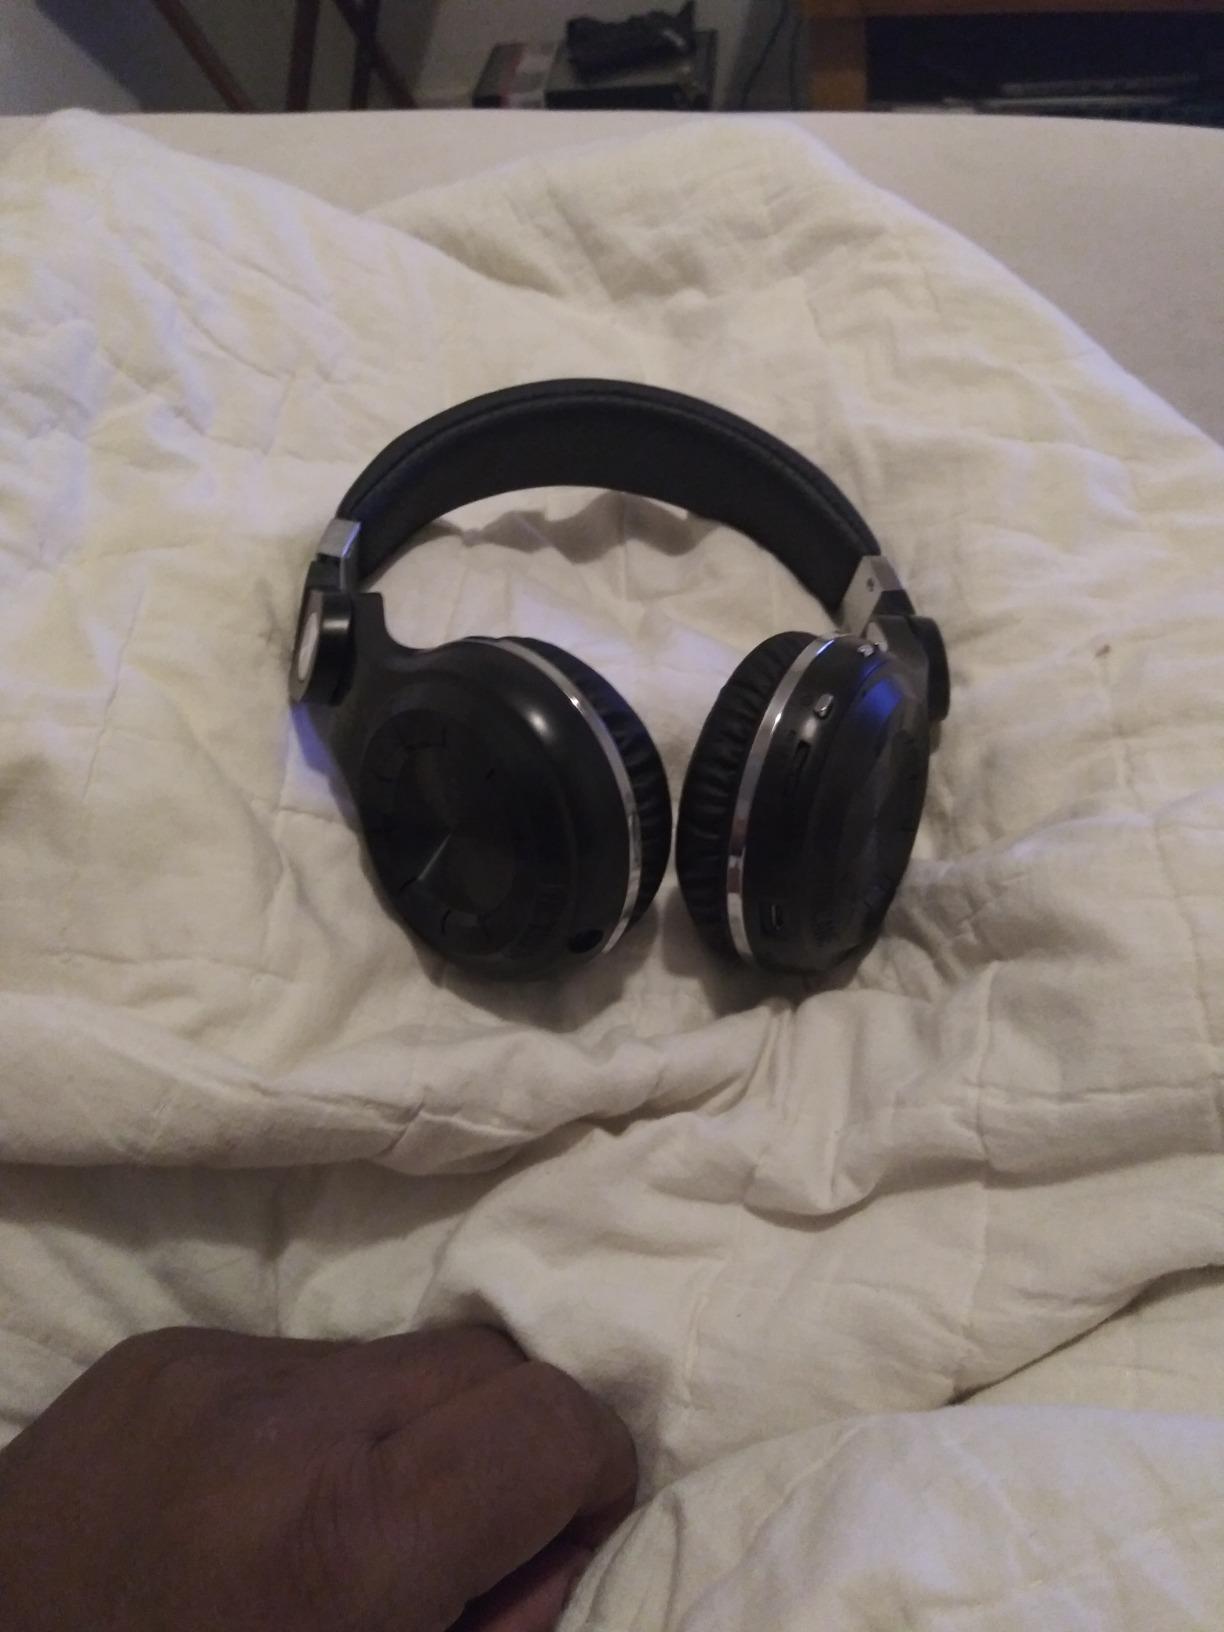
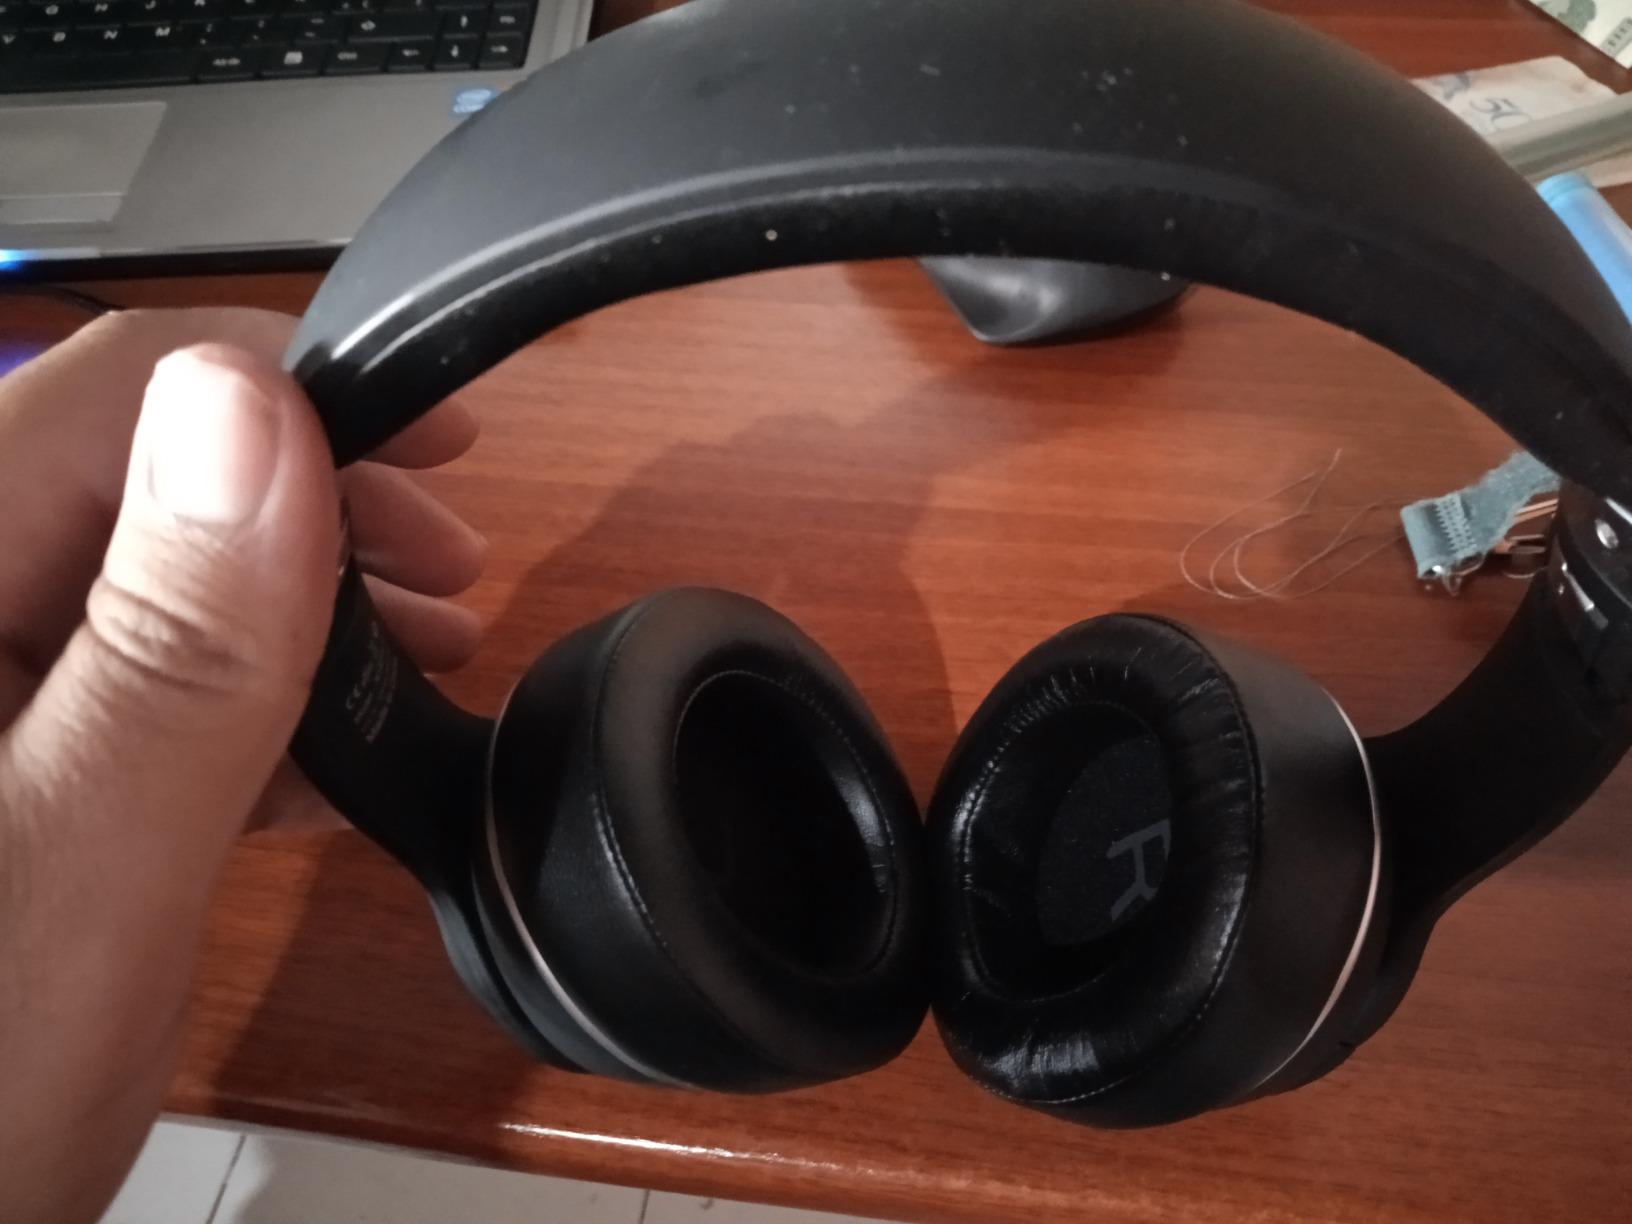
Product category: headphones
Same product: no